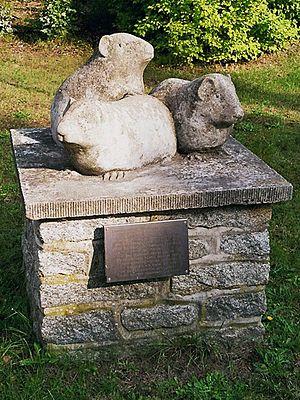
Le cochon d'Inde est un rongeur de taille moyenne, appartenant à la famille des Caviidae et originaire d’Amérique Latine. C'est l'espèce domestiquée issue du cobaye sauvage appelé Cavia aperea.
Riems est une île allemande, elle se situe au sud ouest de la baie de Greifswald dans le land de Mecklembourg-Poméranie-Occidentale.